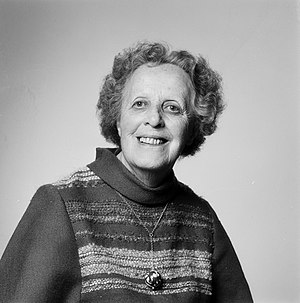
Dagny Tande Lid
Dagny Tande Lid var en norsk maler, illustrator og digter. Hun er mest kendt for hendes tegninger af planter, hendes egne illustrerede digte og hendes botaniske illustrationer til norske frimærker.